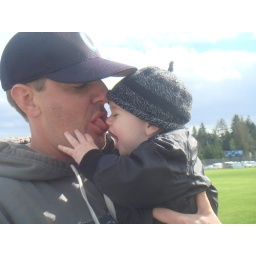
Bart and Shea at the ball field in Nanaimo - I forgot the sheets with the dates on it